Knud Jespersen

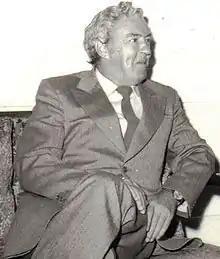
Knud Jespersen

Knud Jespersen (12 April 1926 in Sulsted – 1 December 1977) was a Danish politician. Jespersen served as chairman of the Communist Party of Denmark between 1958 and 1977 and was a member of parliament between 1973 and 1977.